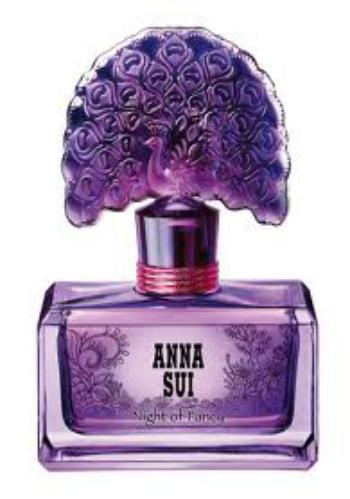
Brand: Anna Sui
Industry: Clothes